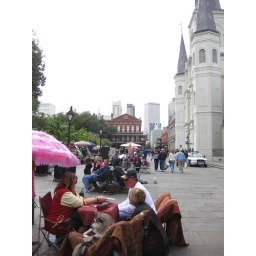
I didn't notice the dog in the chair until I uploaded these.